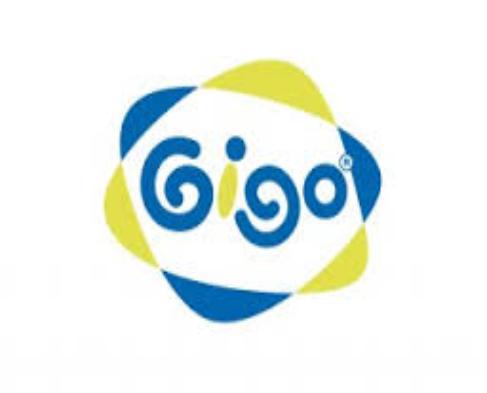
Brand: gigo
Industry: Clothes